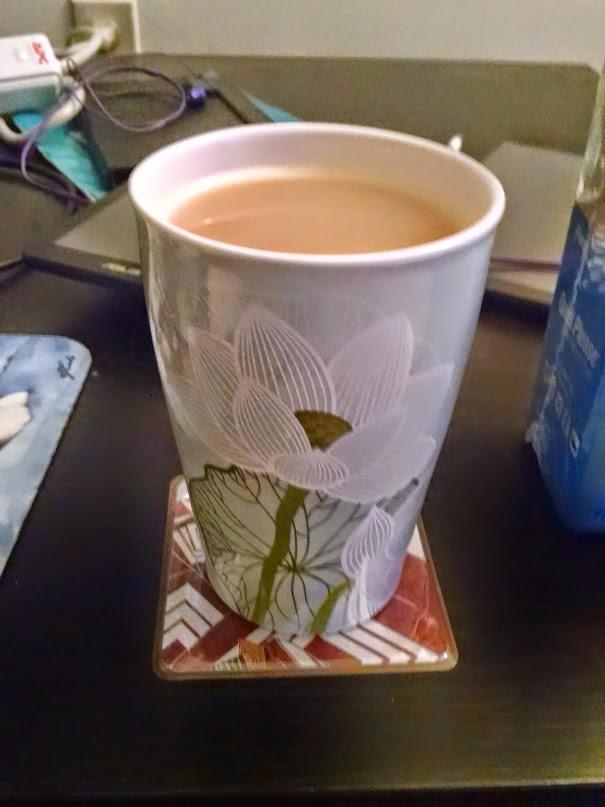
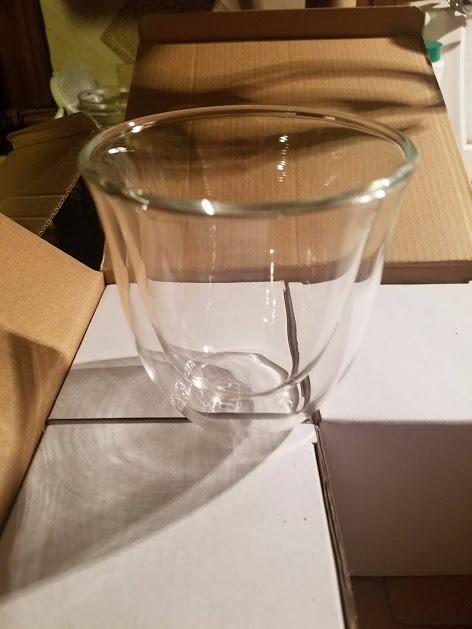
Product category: items_mug
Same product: no